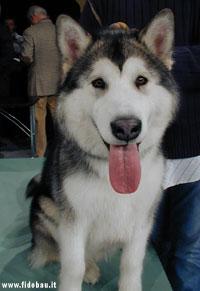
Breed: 1324-n000004-malamute